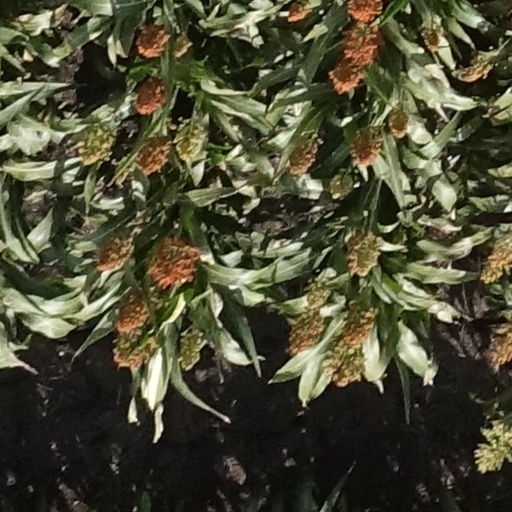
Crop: sorghum